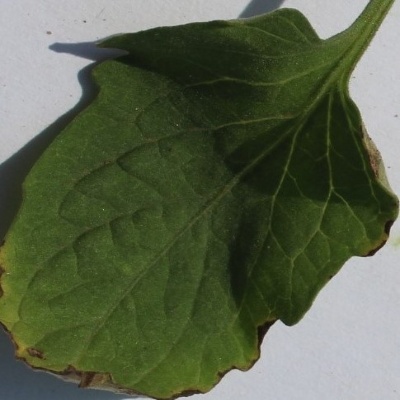
Crop: Tomato
Condition: leaf blight